History of Estonia

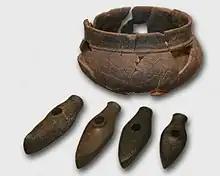
Corded Ware culture pottery and stone axes, at the EHM

The region has been populated since the end of the Late Pleistocene glaciation, about 9,000 BC. The earliest traces of human settlement in Estonia are connected with the Kunda culture, a culture whose origins involved a mix of Western Hunter-Gatherer and Eastern Hunter-Gatherer ancestry, with more of the former than the latter. The early Mesolithic Pulli settlement is located by the Pärnu River. It has been dated to the beginning of the 9th millennium BC. The Kunda culture received its name from the "Lammasmäe" settlement site in northern Estonia, which dates from earlier than 8500 BC. Bone and stone artifacts similar to those found at Kunda have been discovered elsewhere in Estonia, as well as in Latvia, northern Lithuania and southern Finland. Among minerals, flint and quartz were used the most for making cutting tools.